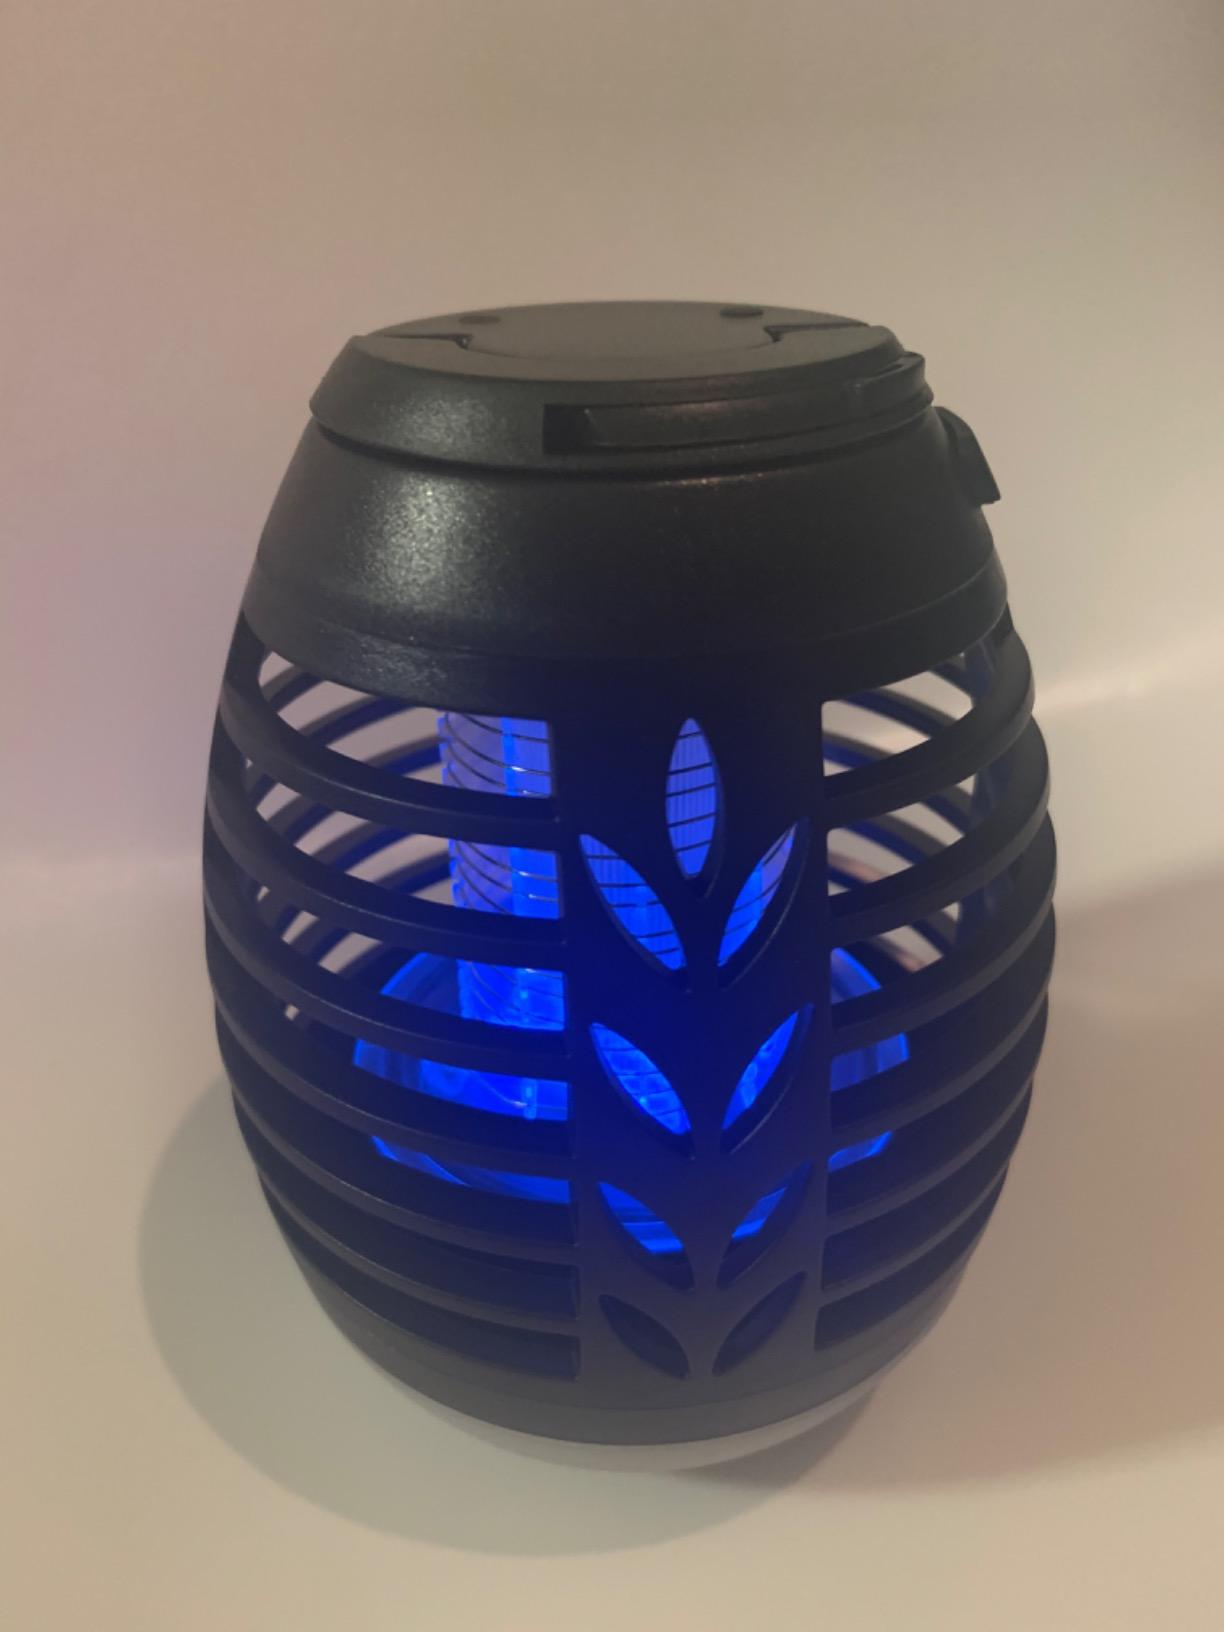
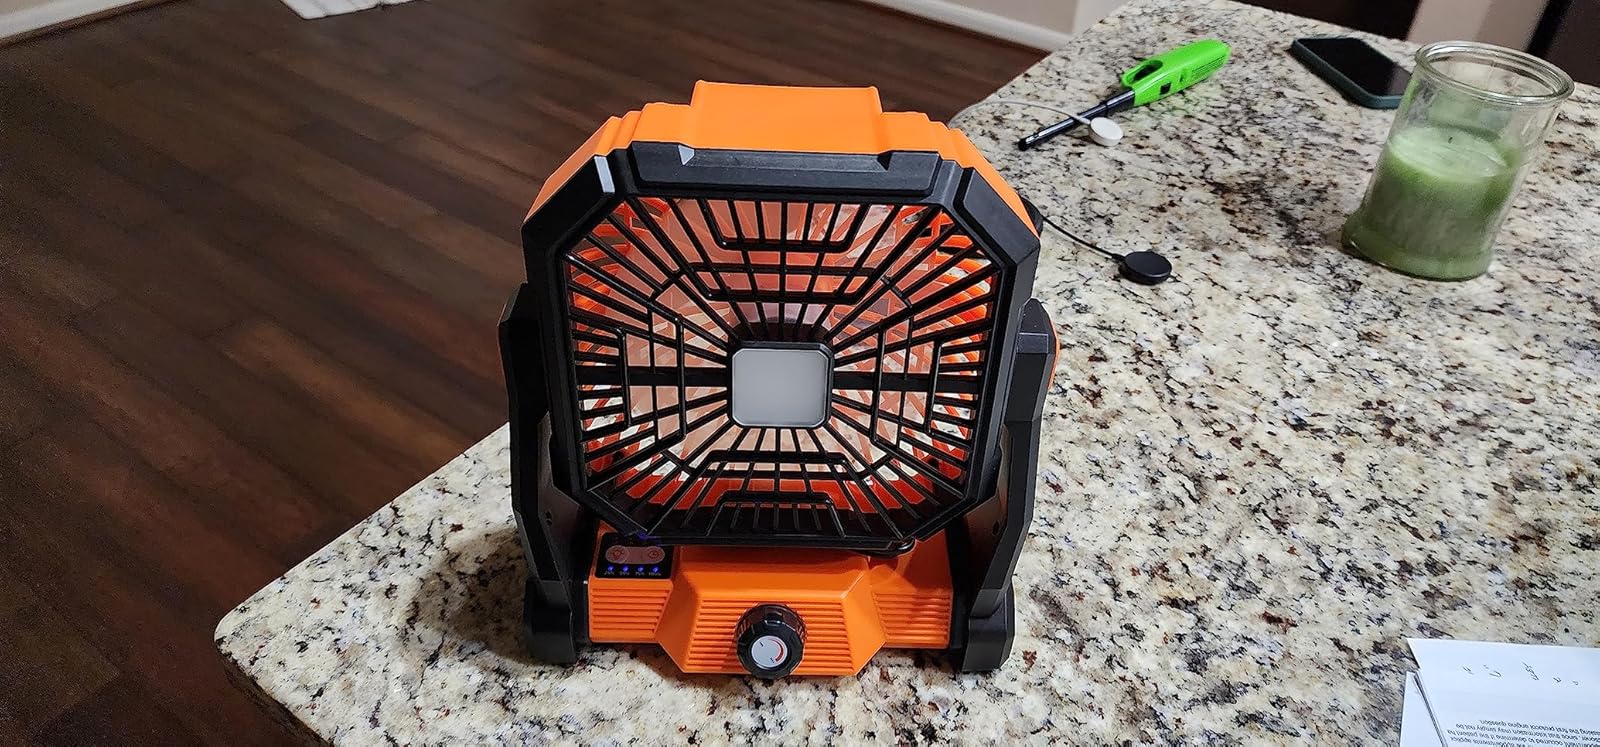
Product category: lantern
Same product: no